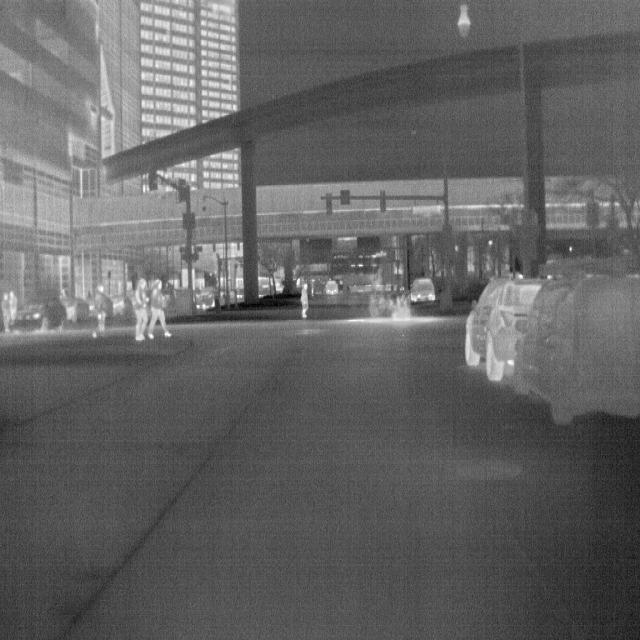
Detected objects:
label: person
label: person
label: person
label: person
label: person
label: person